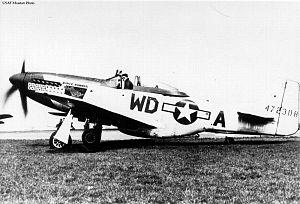
RAF Debden était une base aérienne de la Royal Air Force en Angleterre. L'aéroport est situé au sud-est de Saffron Walden et au nord du village de Debden dans le Nord Essex.